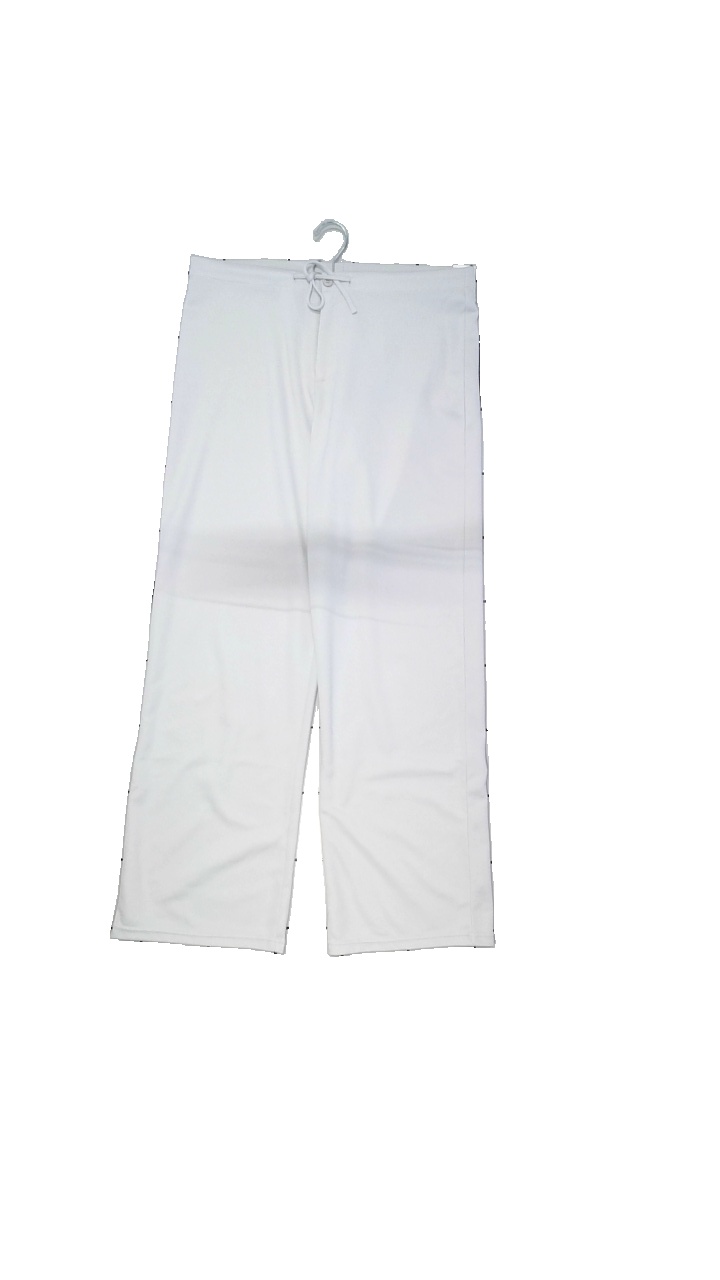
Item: Trousers (Ladies)
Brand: Enjoylife
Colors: White, Grey
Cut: Loose
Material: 100% polyester
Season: All
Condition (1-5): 5
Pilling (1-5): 3
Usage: Reuse
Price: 50-100